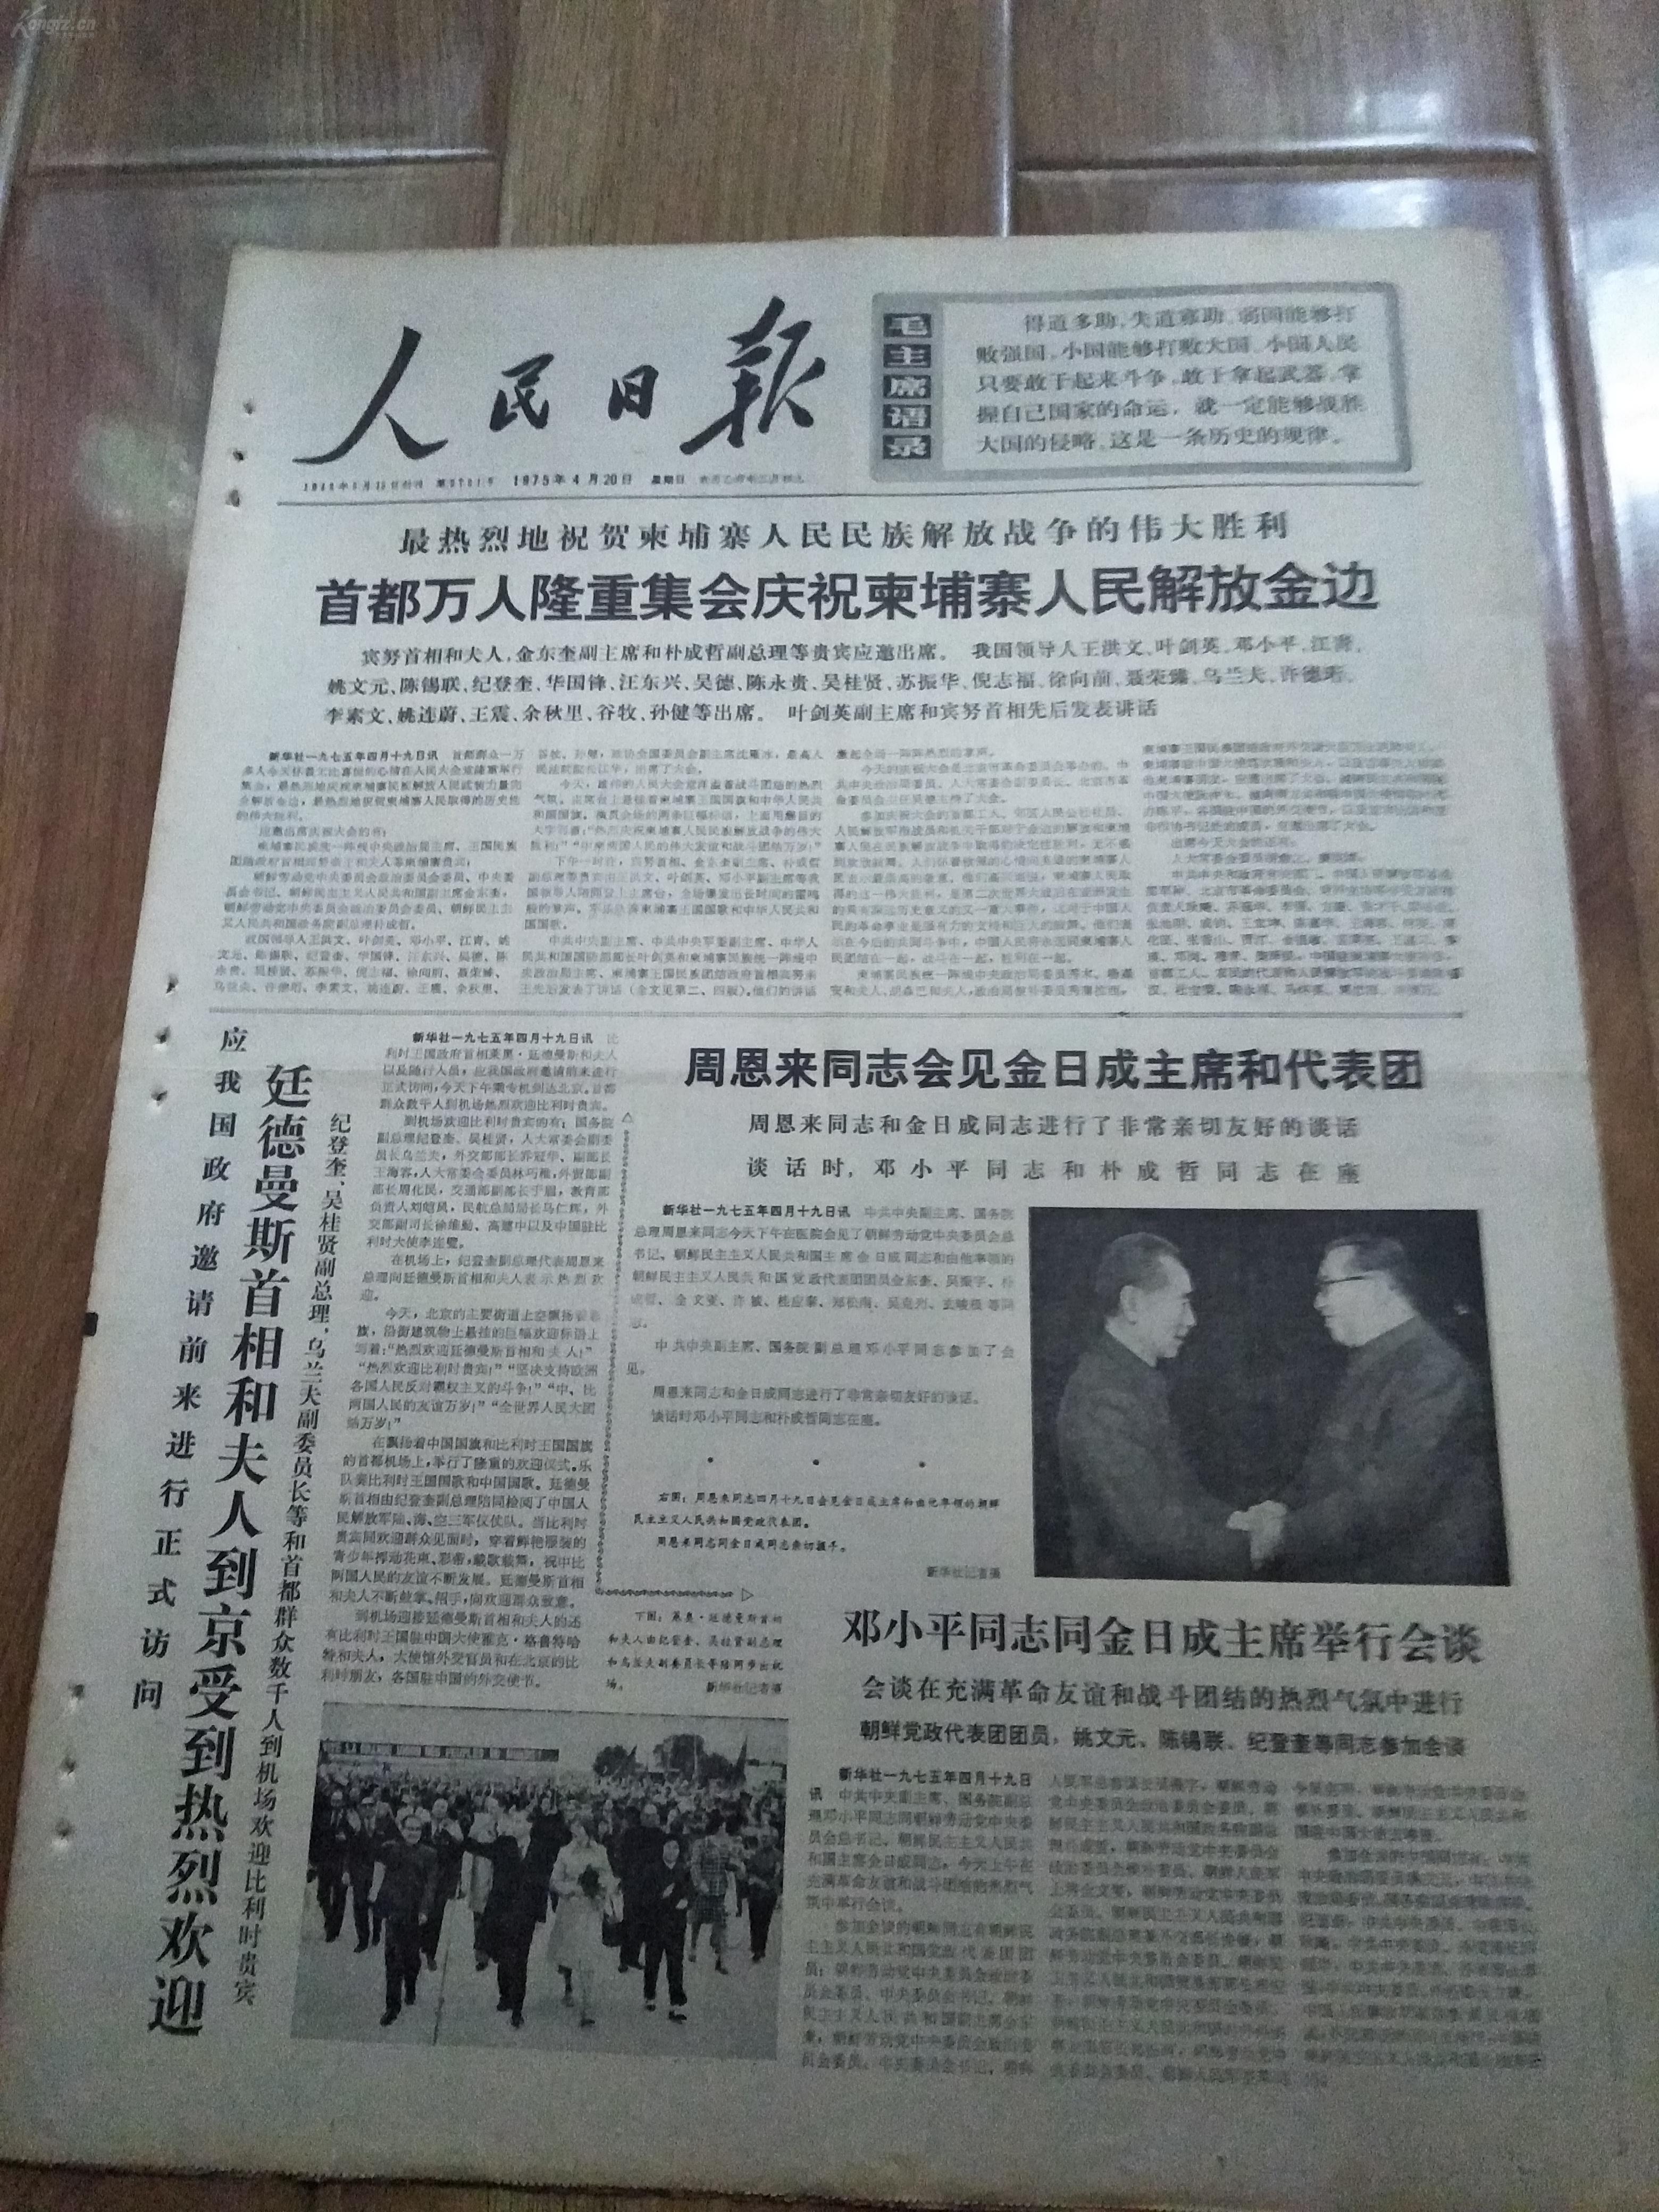
Label: paper